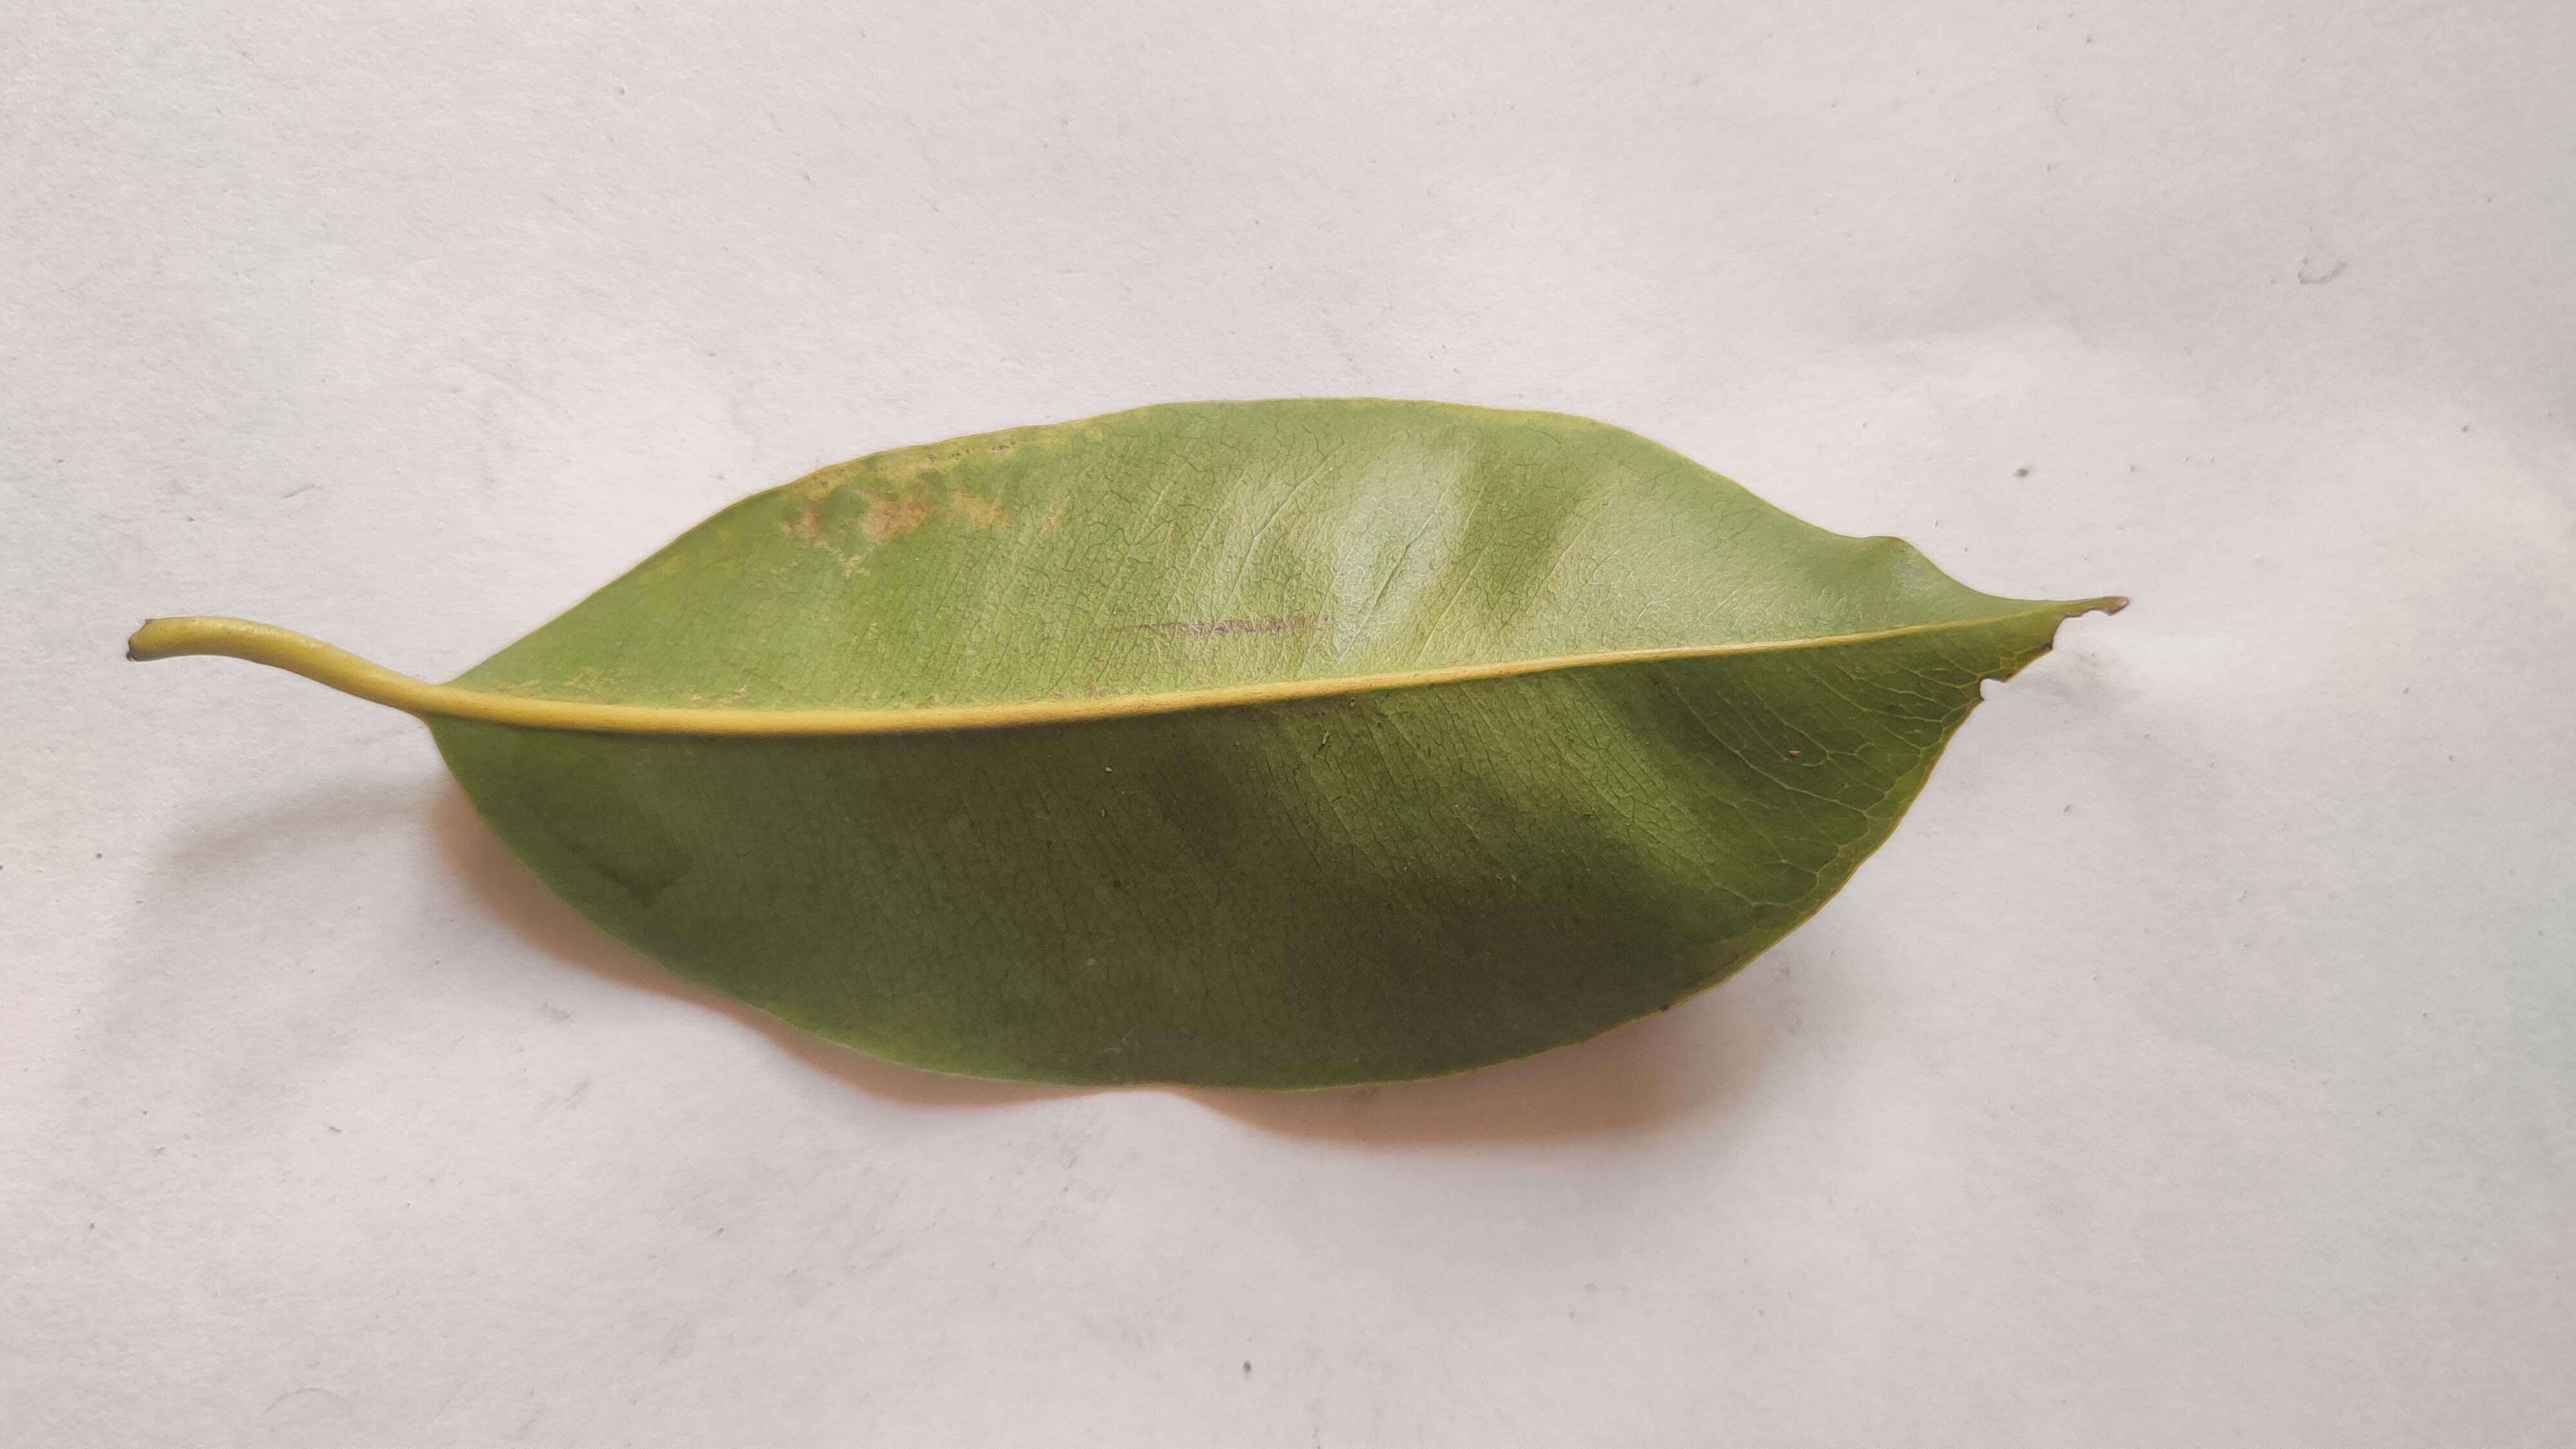
Leaf variety: Black plum